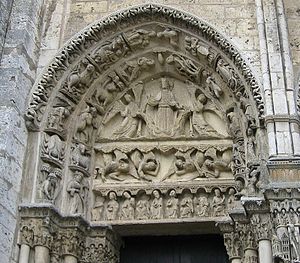
Månedsbilleder / Historie / Højmiddelalderen
Dyrekredstegn og månedsbilleder i arkivolten ved den vestlige portal i katedralen i Chartres (midten af 12. årh.)
Månedsbilleder er visuelle repræsentationer af månederne i den vestlige kalender, præsenteret i en lukket cyklus. Månedlige billedcyklusser er et klassisk tema for førmoderne europæisk billedkunst og er særlig fremtrædende som en del af billedprogrammerne i gotiske katedraler, i det senmiddelalderlige bogmaleri og i sekulær vægudsmykning i tidlig moderne tid.